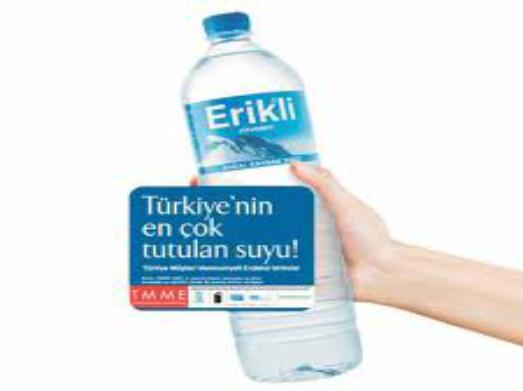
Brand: Erikli
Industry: Food